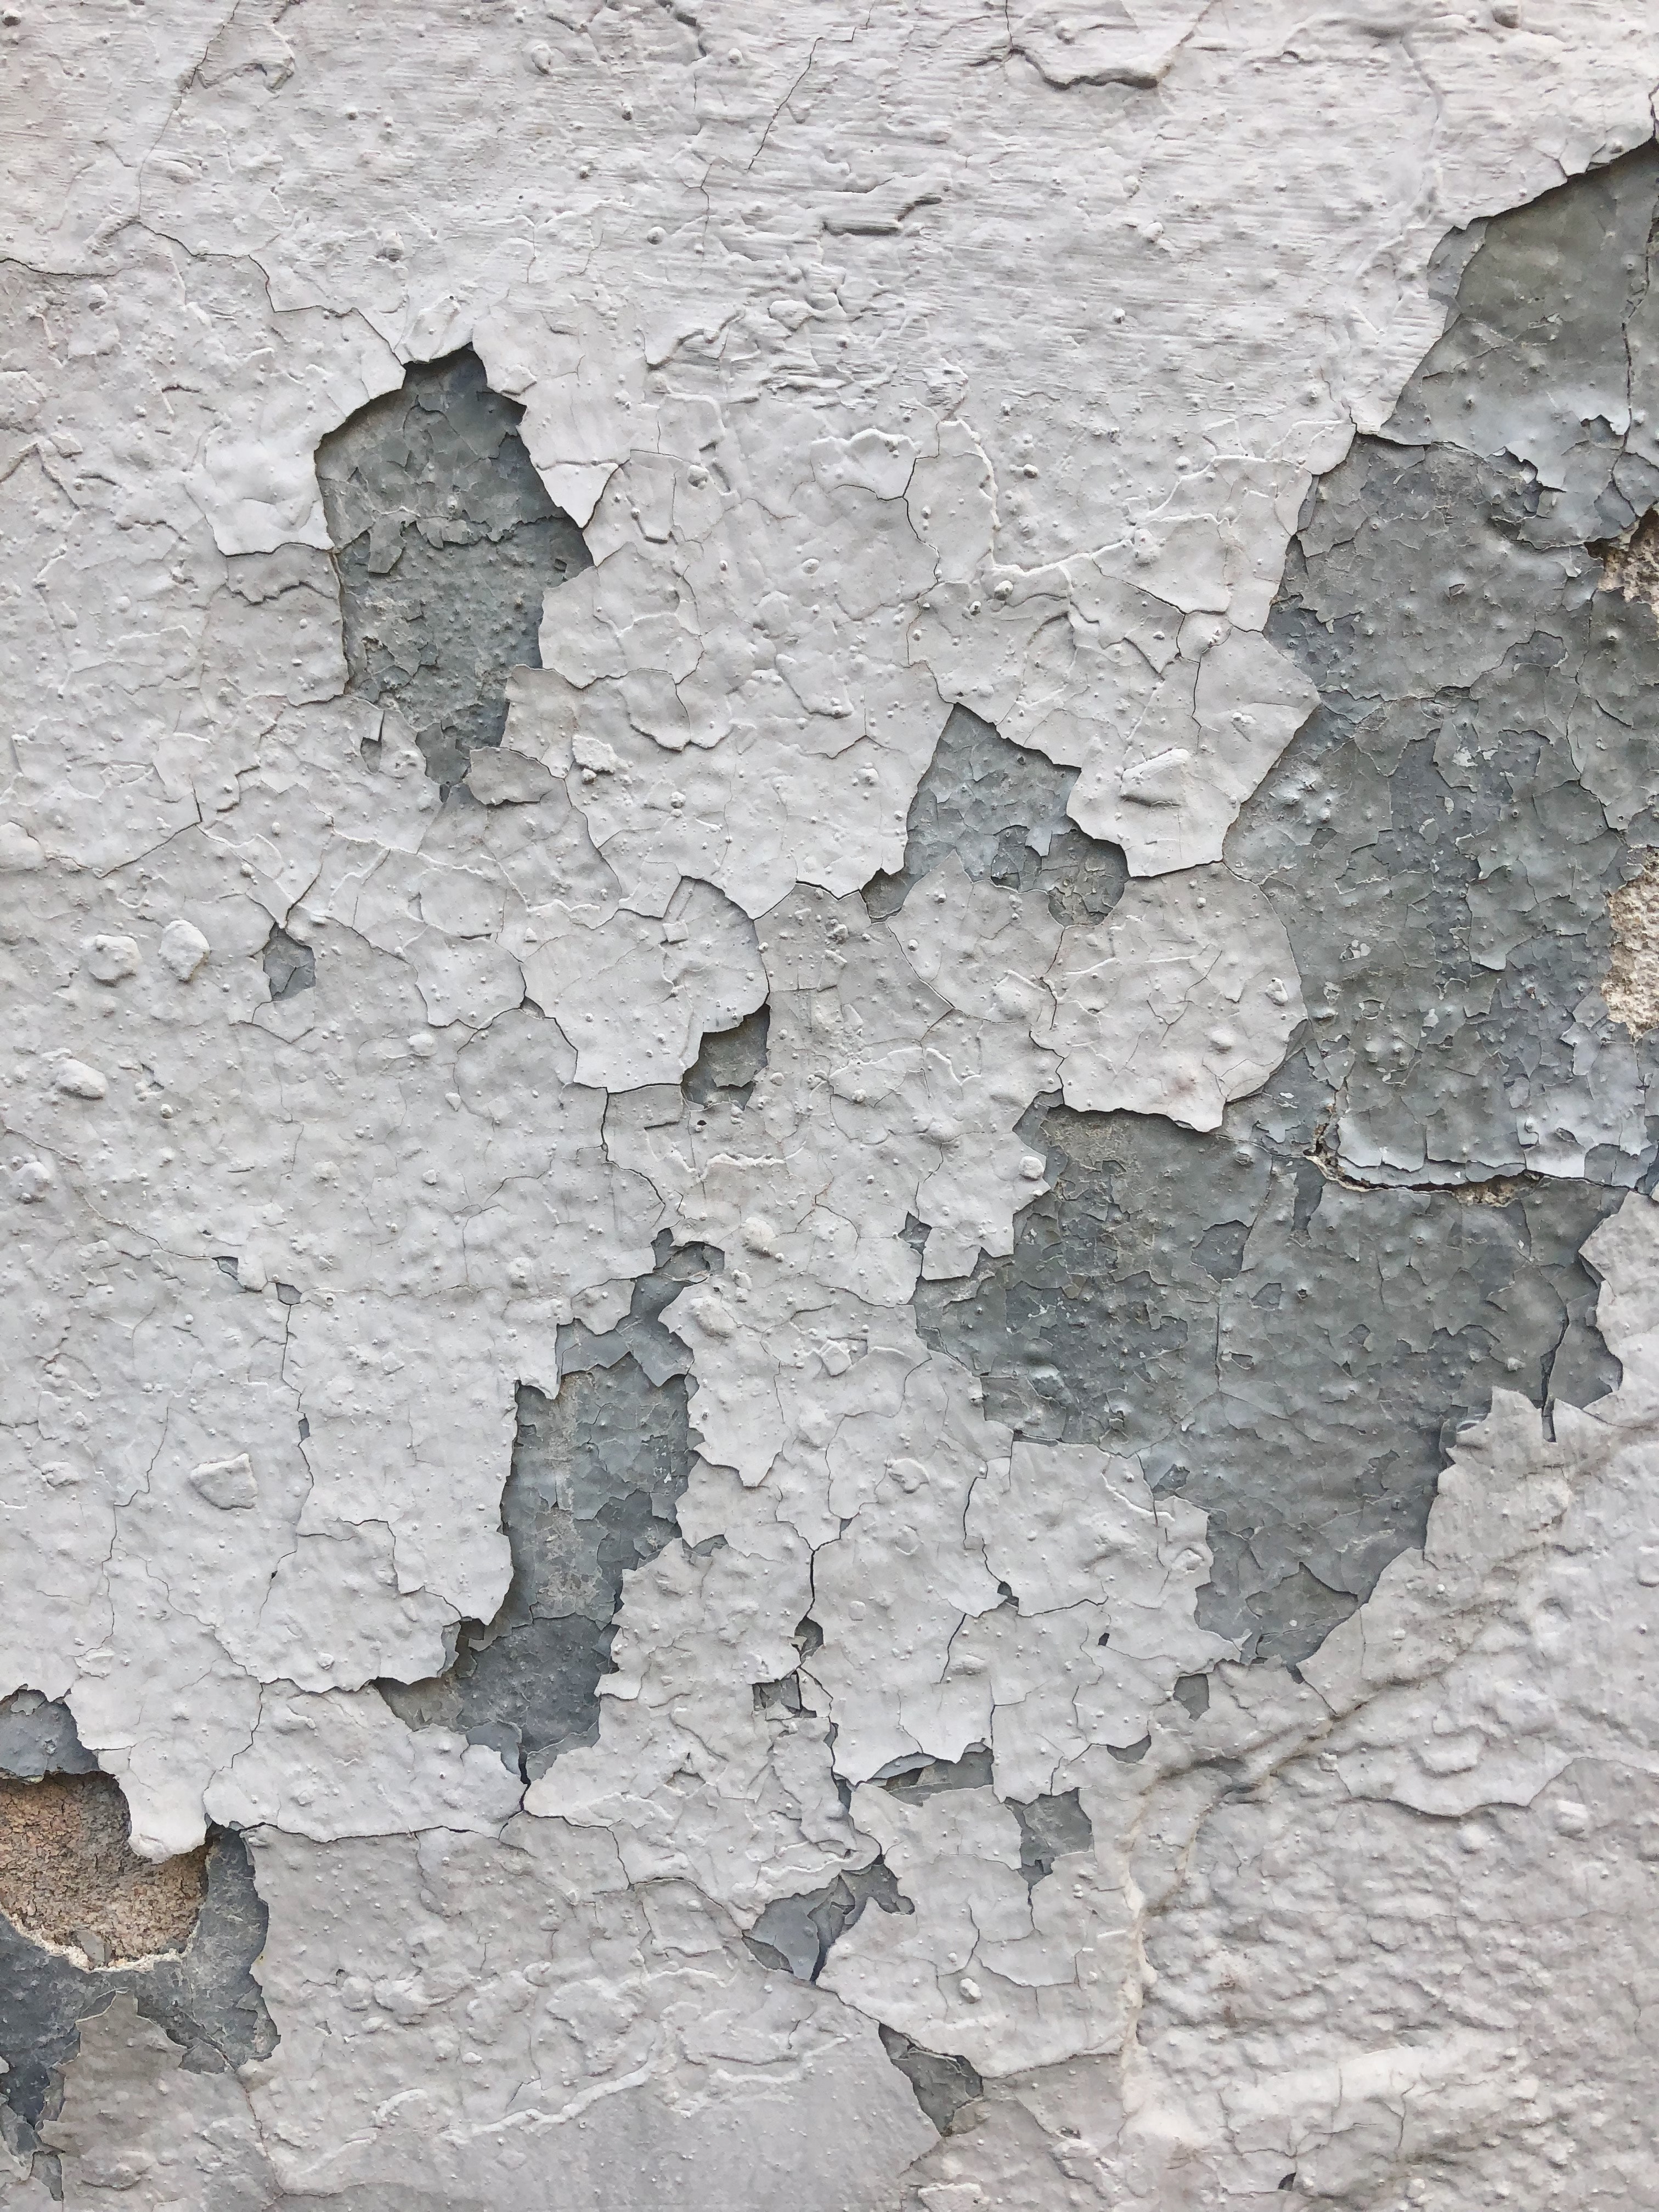
wall, rock, geology, bedrock